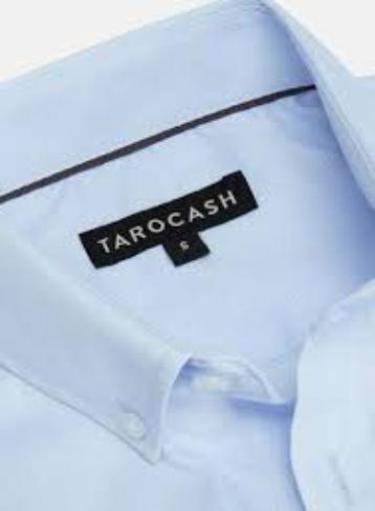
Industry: Clothes